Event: Nepal Earthquake
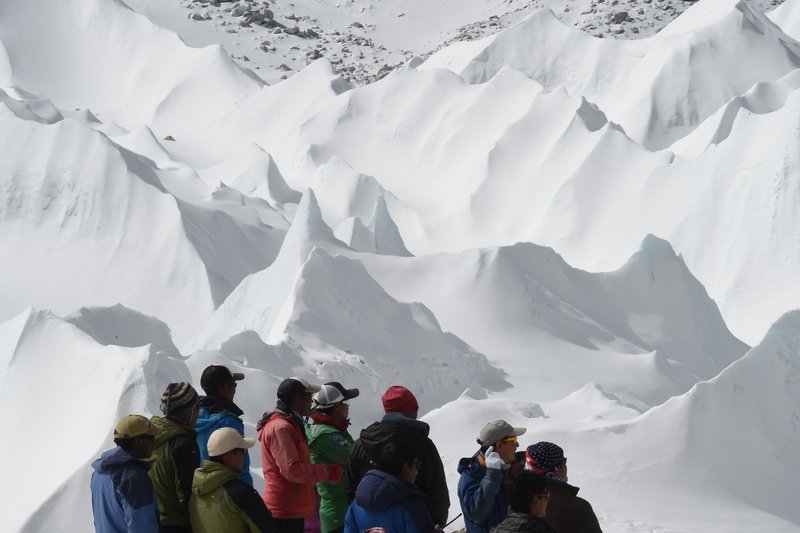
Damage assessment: no_damage